Tourism in Goa

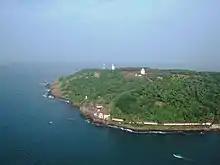
Fort Aguada

In accordance with The Goa, Daman and Diu Public Gambling Act of 1976, Gaming and Casino facilities are legally allowed to be registered and operated after approaching the Government. However, Casinos are only operational in Goa currently, due to the Local Government stay orders in Daman & Diu. In Goa, Offshore Casinos are operated by Delta Corp, Pride Group (Not be confused with Bangaladesh Textile Group), and Big Daddy. Current Casino Vessels include Deltin Royale, Deltin JAQK, King's Casino (formerly Caravela), Casino Pride, Magestic Pride, and Big Daddy Casino.